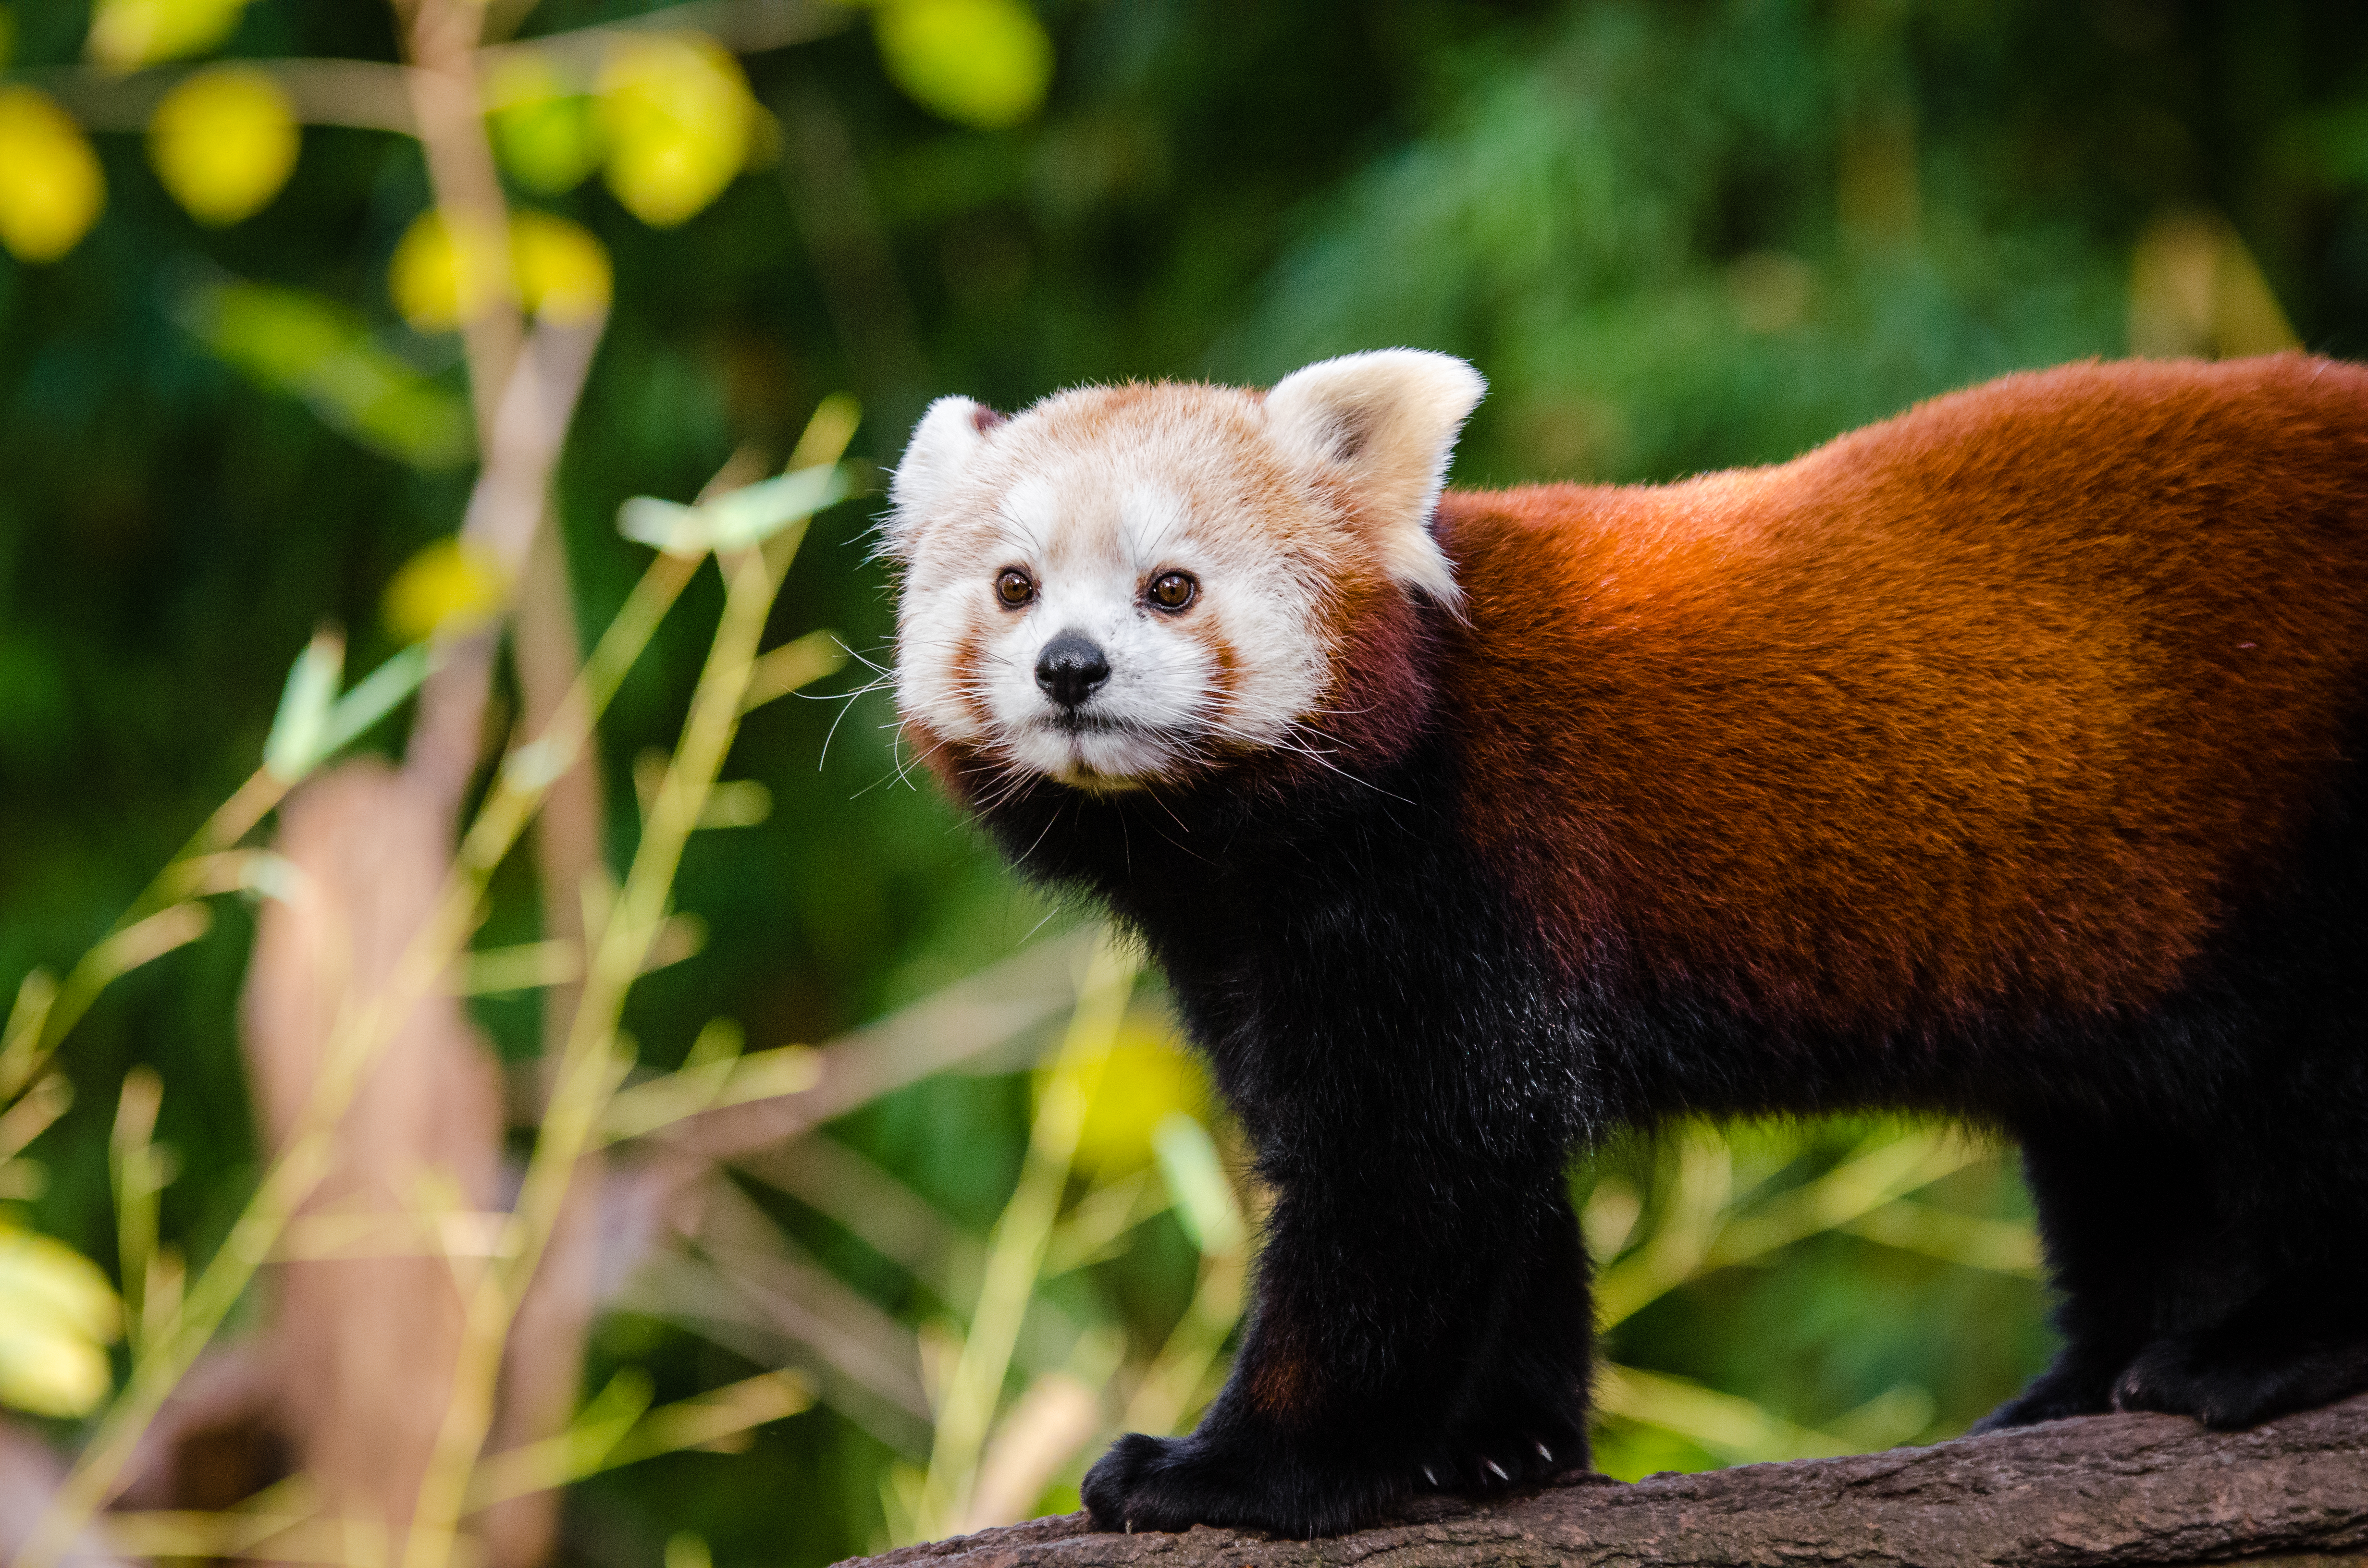
tree, nature, bokeh, blur, field, vintage, sweet, feet, animal, cute, female, wildlife, zoo, fur, orange, young, spring, green, high, red, foot, mammal, nikon, fauna, red panda, panda, 2015, face, nose, whiskers, paw, tail, animals, ears, endangered, vertebrate, germany, deutschland, natur, paws, tier, depth, iso, depthoffield, fell, gesicht, baum, adorable, bamboo, d7000, roter, kleiner, niedlich, sues, suess, species, bedrohte, tierart, tierpark, weiblich, jungtier, jung, ohren, schwanz, nase, bedroht, ailurus, fulgens, mozilla, firefox, wochenende, weekend, fr hling, gr n, sus, mustelidae, carnivoran, polecat